Ron Berteling

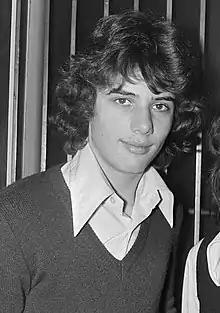
Berteling in 1975

Ron Berteling (born 6 September 1957) is a Dutch retired ice hockey player and coach. He represented the Netherlands ice hockey at the 1980 Winter Olympics, and served as captain of the Netherlands men's national ice hockey team from 1982 to 1993. He appeared in 14 Ice Hockey World Championships, and holds the record of 213 games played for the national team. He played in 26 seasons of the Eredivisie, competing the Netherlands' top league for the Amsterdam Tigers and the Rotterdam Panda's. He was named the league's most valuable player for the 1987–88 season, won four Eredivisie titles, five Dutch Cups as a player and a sixth as a coach. He received the Order of Orange-Nassau in 1994, was made the namesake of the Ron Berteling Schaal in 2007, and received the Torriani Award from the International Ice Hockey Federation in 2020.